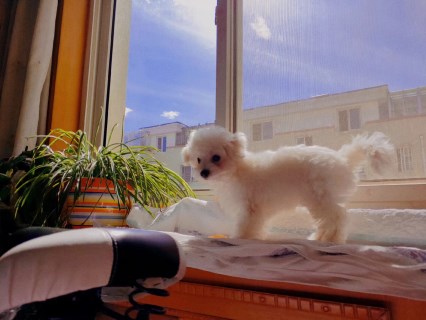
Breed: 3083-n000117-Bichon_Frise